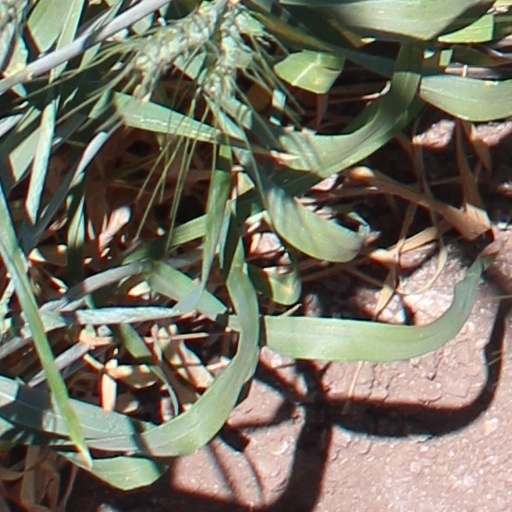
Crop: wheat